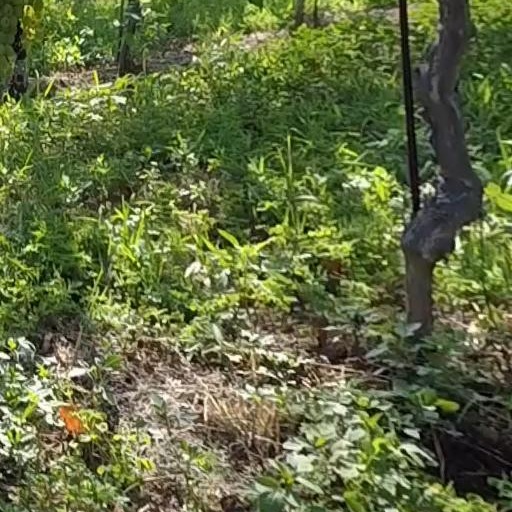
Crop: grape